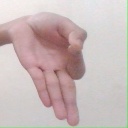
अक्षर: ज्ञ